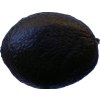
Label: black_avocado